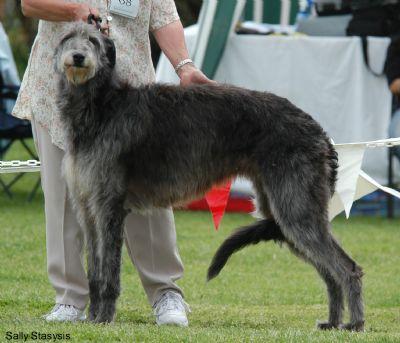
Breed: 224-n000056-Scottish_deerhound